Via donau

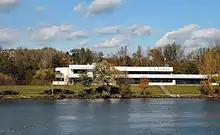
viadonau field office in Krems

Via Donau executes federal tasks in waterway and shipping. It has about 270 employees based at five locations, one main office, two field offices, and nine locks on the Danube.